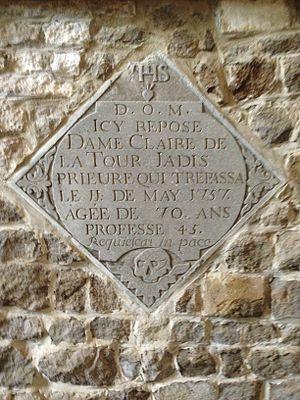
D.O.M. Claire de La Tour
Le statut de prieur est une dignité administrative et hiérarchique au sein d'une communauté religieuse chrétienne. Le prieur remplace l'abbé, en cas d'absence ; il n'est pas comme l'abbé, nommé à vie, et peut même redevenir simple moine.
Le prieuré de l'Ermite était un prieuré de chanoinesses augustiniennes fondé par Jeanne, duchesse de Brabant, à la fin du XIVᵉ siècle, à L'Ermite, dans le duché de Brabant, c'est-à-dire sur la commune de Braine-l'Alleud en Belgique aujourd'hui.